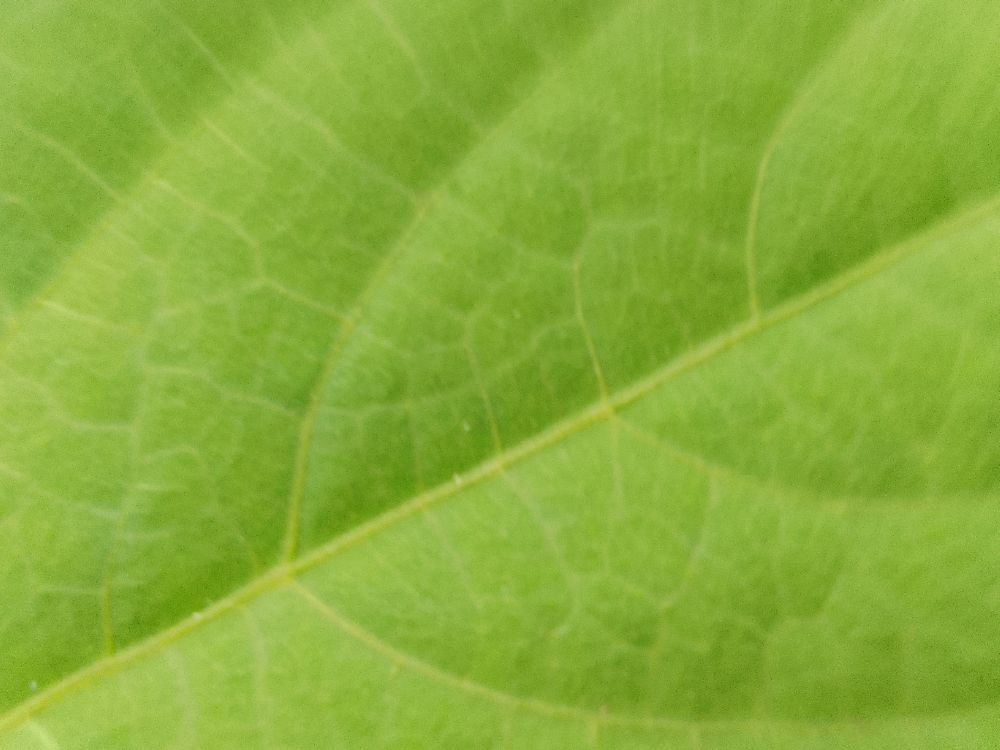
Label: healthy